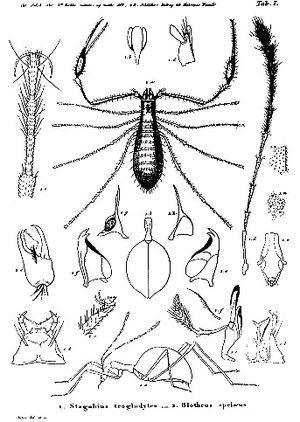
Tab. I représentant
Neobisium spelaeum est une espèce de pseudoscorpions de la famille des Neobisiidae.
Leptodirus hochenwartii, est une espèce de coléoptères de la famille des Leiodidae, la seule du genre Leptodirus. Son nom latin est très souvent orthographié L. hohenwarti. C'est une espèce troglobie, remarquablement adaptée à son environnement : elle est endémique de la partie occidentale des Alpes dinariques et habite les grottes karstiques de Croatie, de Slovénie ainsi que d'une petite partie de l'Italie. Elle mesure près d'un centimètre de longueur et son écologie est globalement très mal connue.